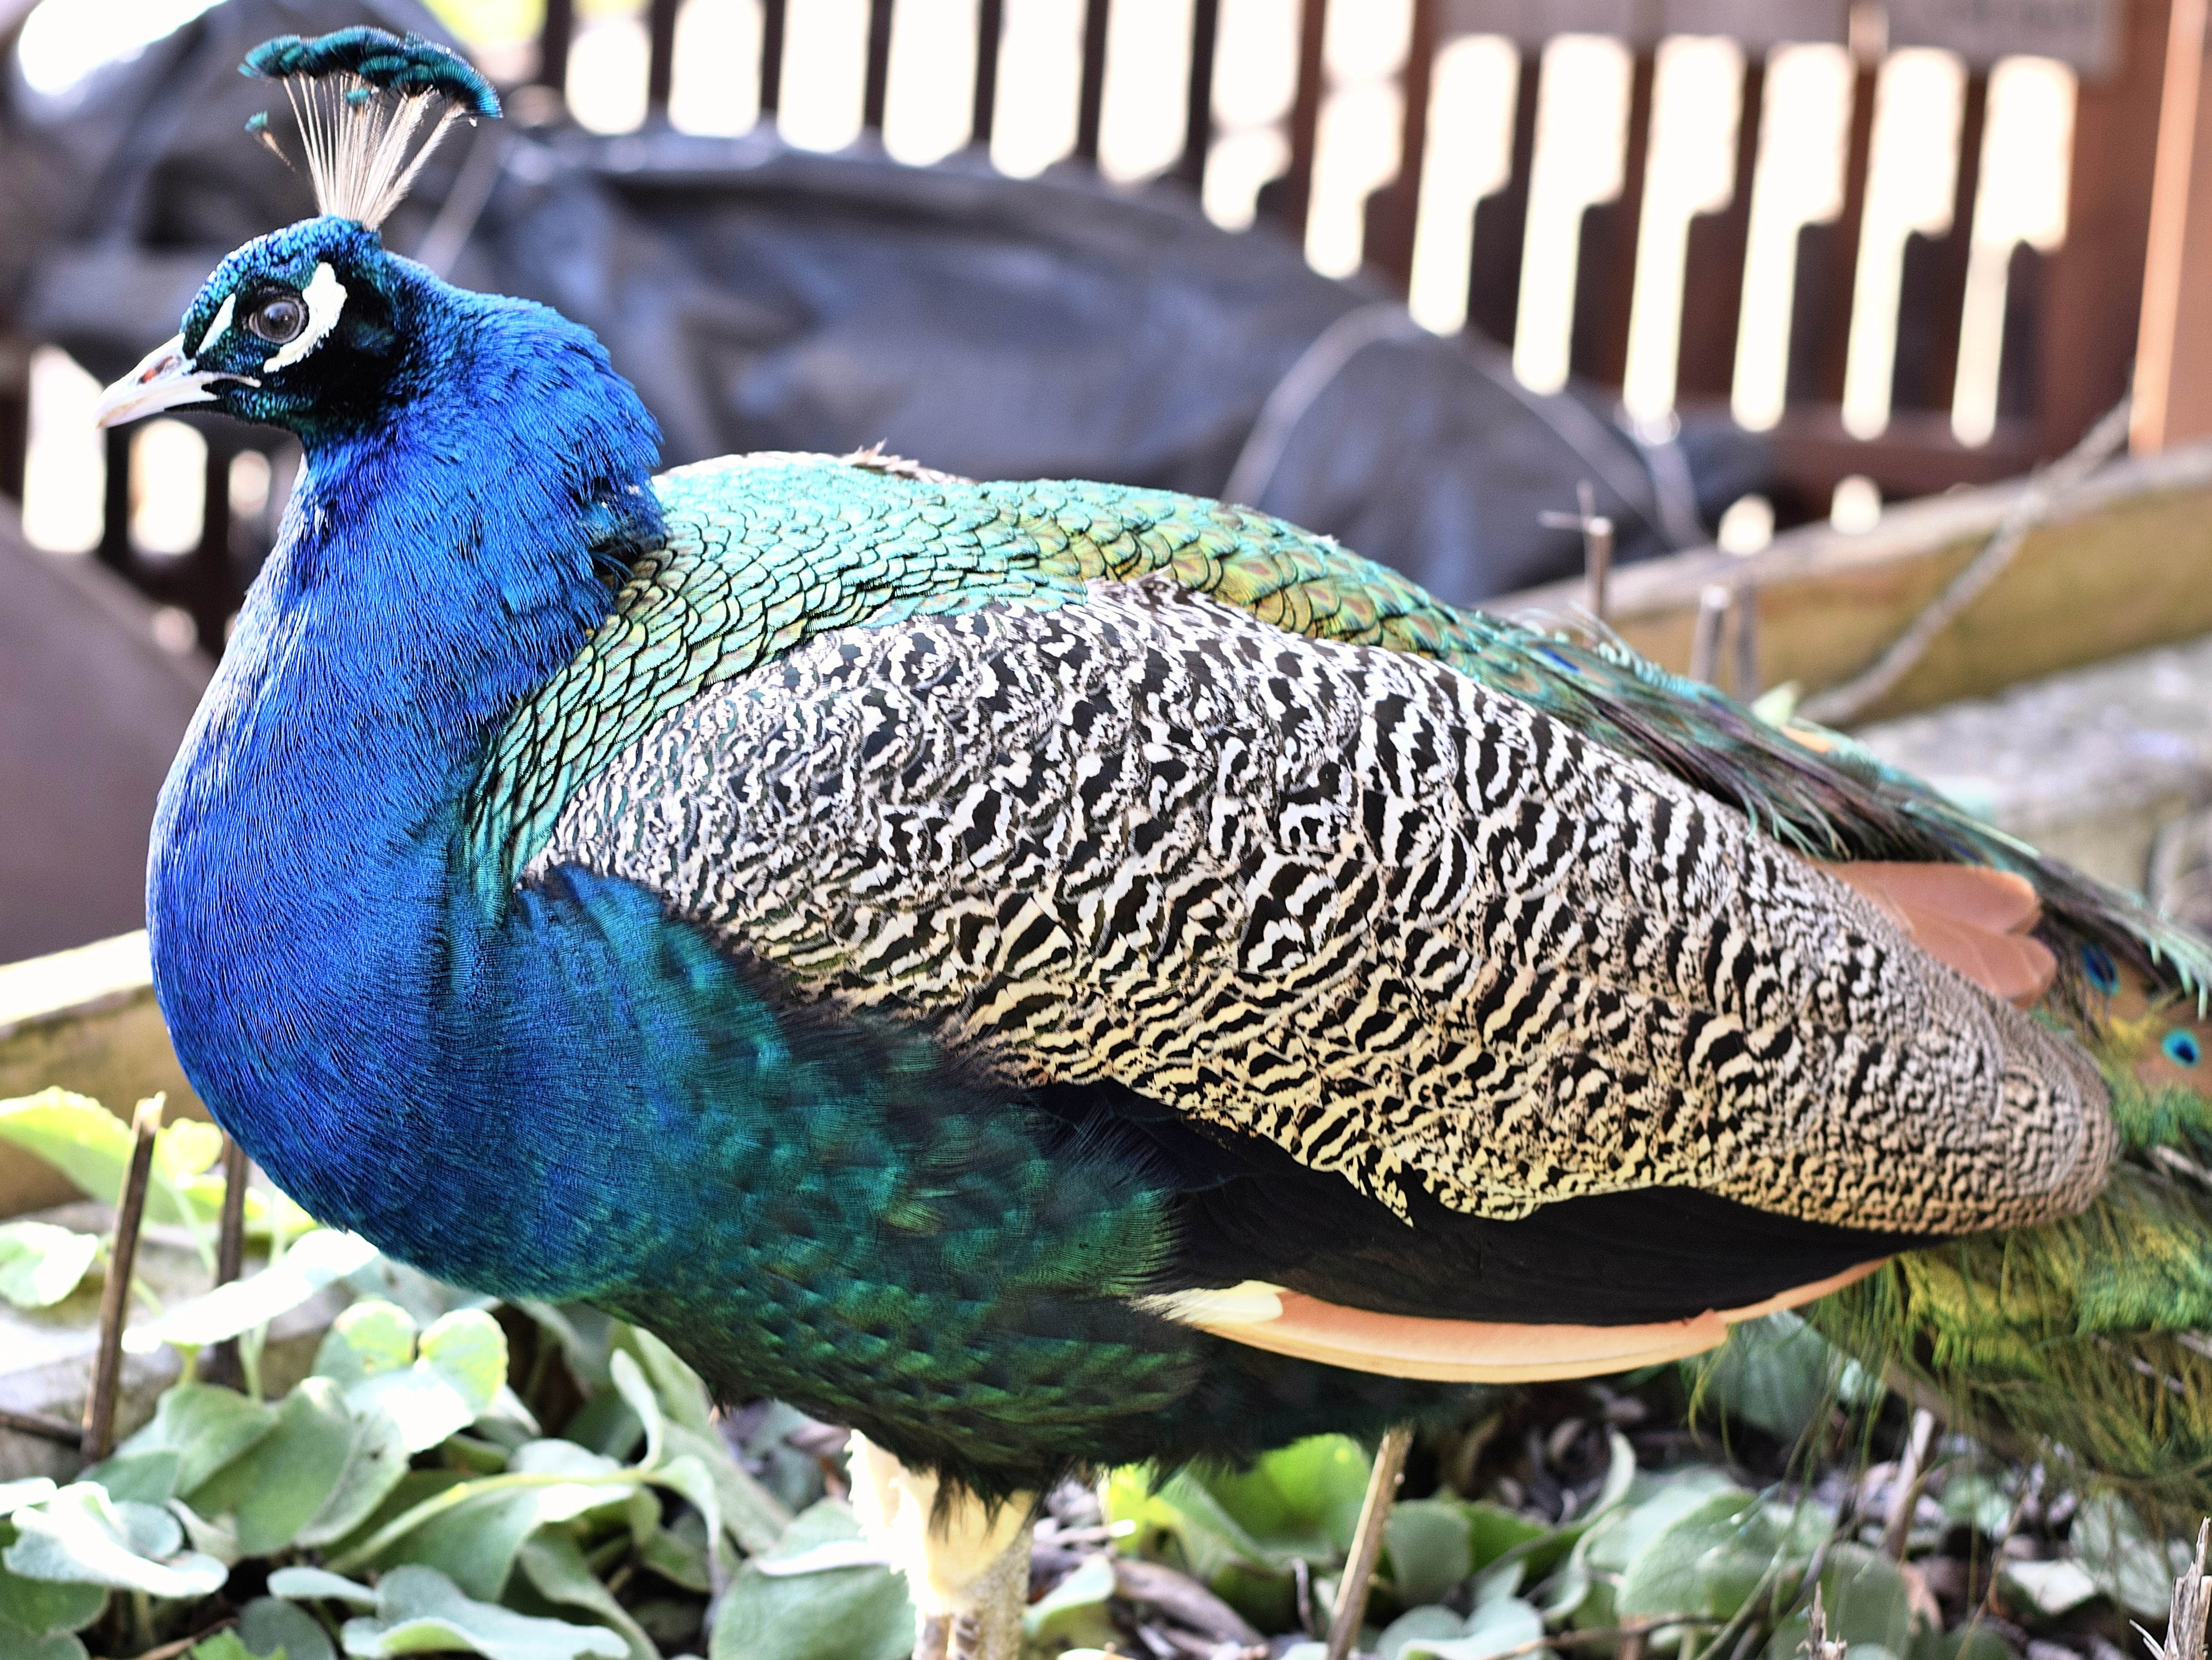
bird, wildlife, colorful, fauna, peacock, vertebrate, peafowl, species, animal world, spring dress, iridescent